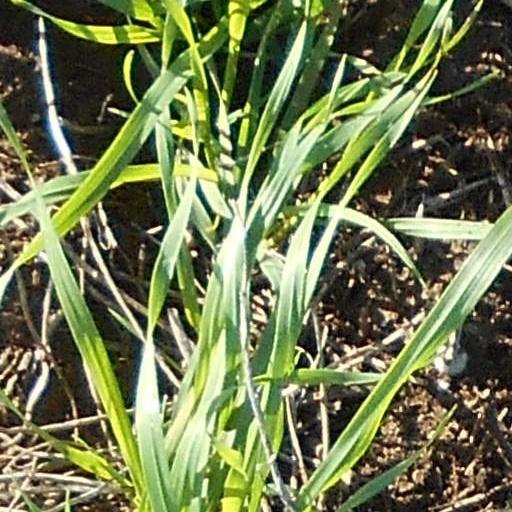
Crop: wheat